Dalarö Fortress

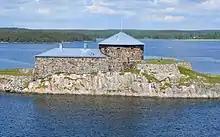

Dalarö fortress is a fortification located just south of Dalarö. The current structure was built by Charles X Gustav of Sweden in 1656.